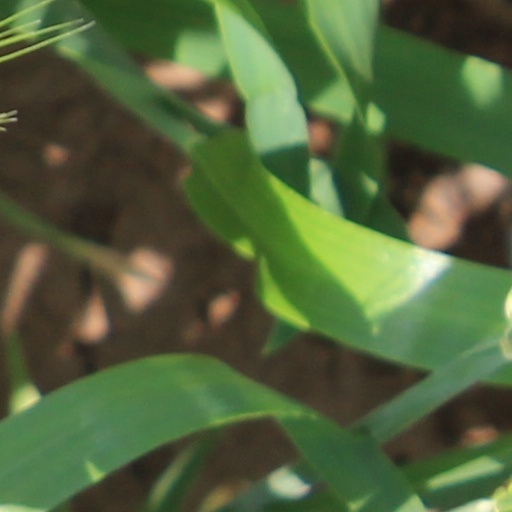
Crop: wheat